Hyperthyroidism

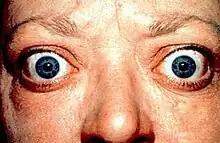
Exophthalmos seen in Graves’ ophthalmopathy

The thyroid hormone is critical to the normal function of cells. In excess, it both overstimulates metabolism and disrupts the normal functioning of sympathetic nervous system, causing speeding up of various body systems and symptoms resembling an overdose of epinephrine (adrenaline). These include fast heartbeat and symptoms of palpitations, nervous system tremor such as of the hands and anxiety symptoms, digestive system hypermotility, unintended weight loss, and, in lipid panel blood tests, a lower and sometimes unusually low serum cholesterol.